1999 UCF Golden Knights football team

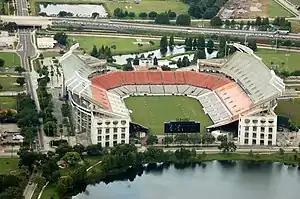
The Florida Citrus Bowl, the Knights' home field

The UCF Golden Knights traveled to Athens to take on No. 11 ranked Georgia at Sanford Stadium. The Golden Knights were defeated 24–23 in a game that became known as the "Burglary Between the Hedges." The young UCF program, in only its fourth season in Division I-A, was 0–7 against SEC teams, and in the closing seconds, appeared poised for a historic upset. However, a controversial offensive pass interference penalty thrown by officials in the endzone late in the game took away their chance for victory. The Bulldogs entered the game undefeated and as a 28-point favorite over the 0–3 injury-depleted Golden Knights.